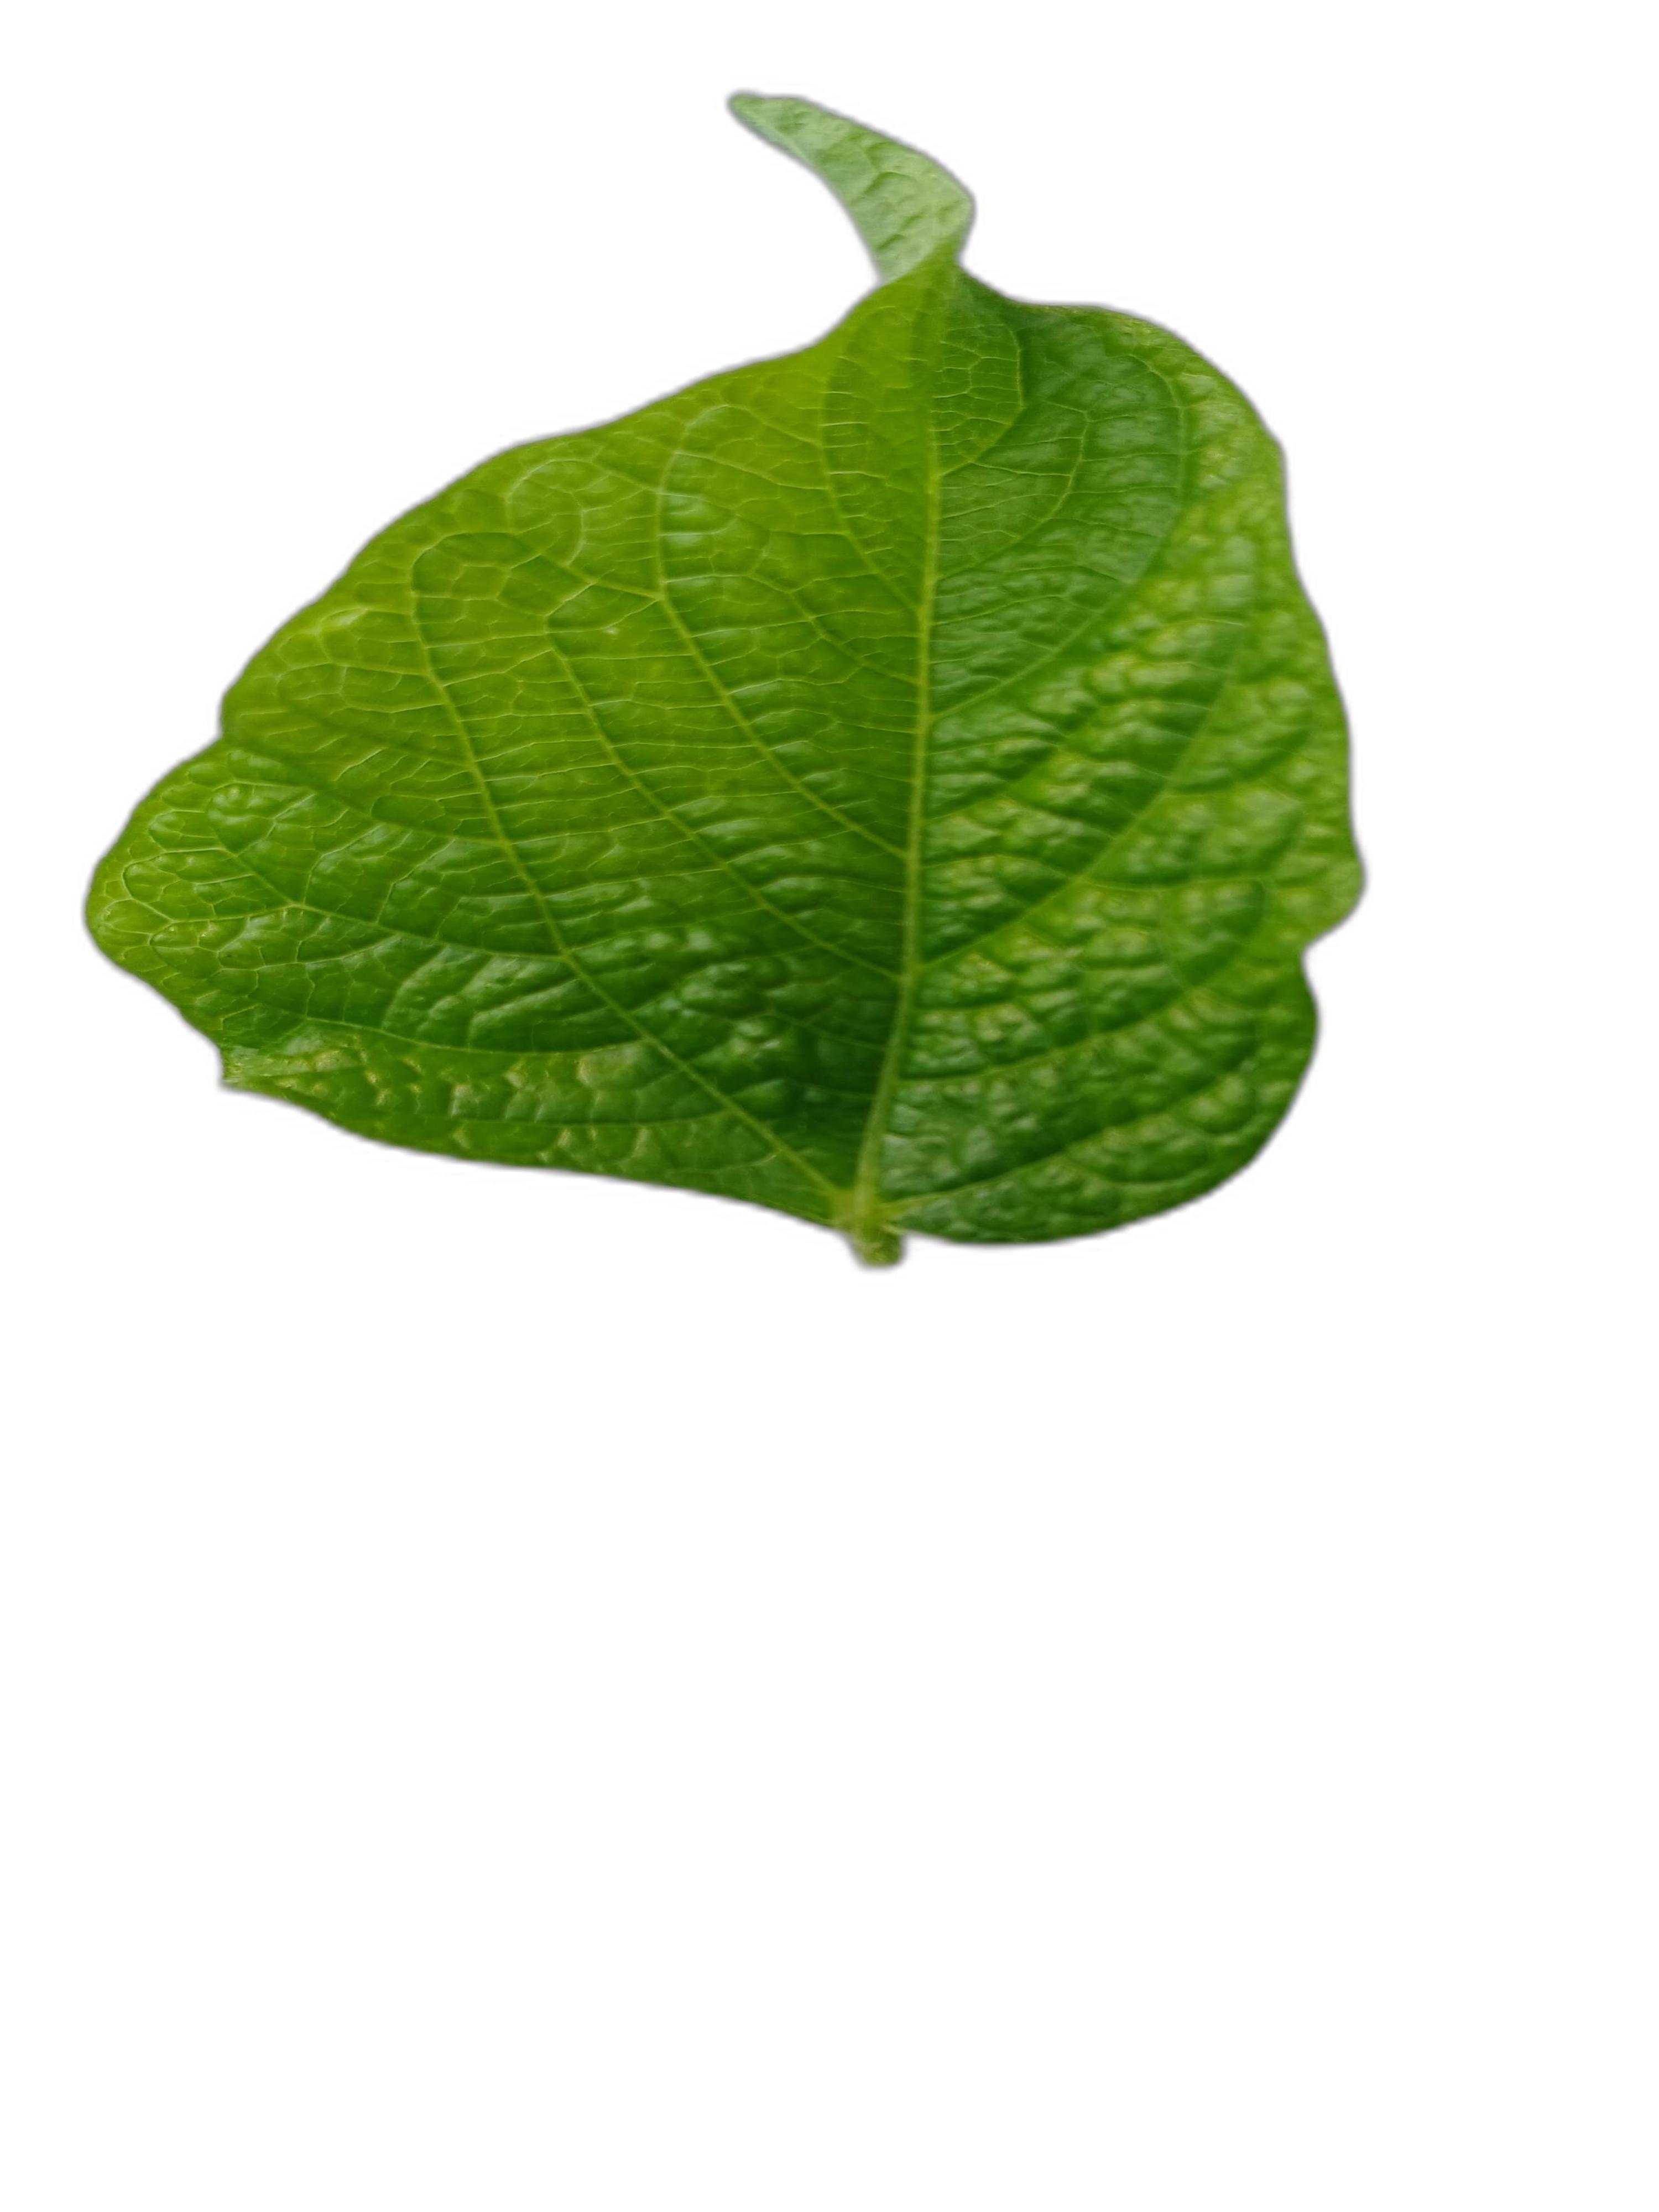
Label: Leaf Crinkle